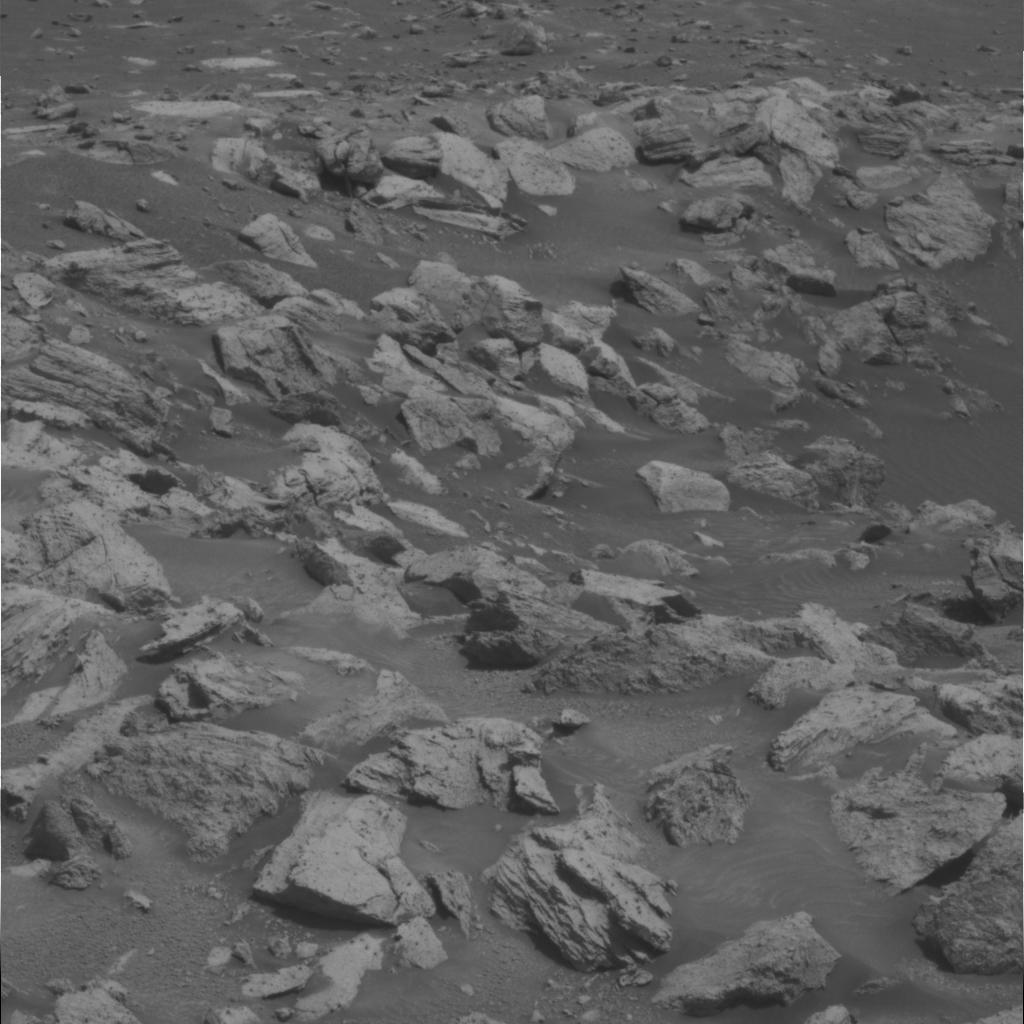
Surface features visible: Rock Outcrops, Clasts, Rock (Linear Features), Rock (Round Features), Soil, Nearby Surface